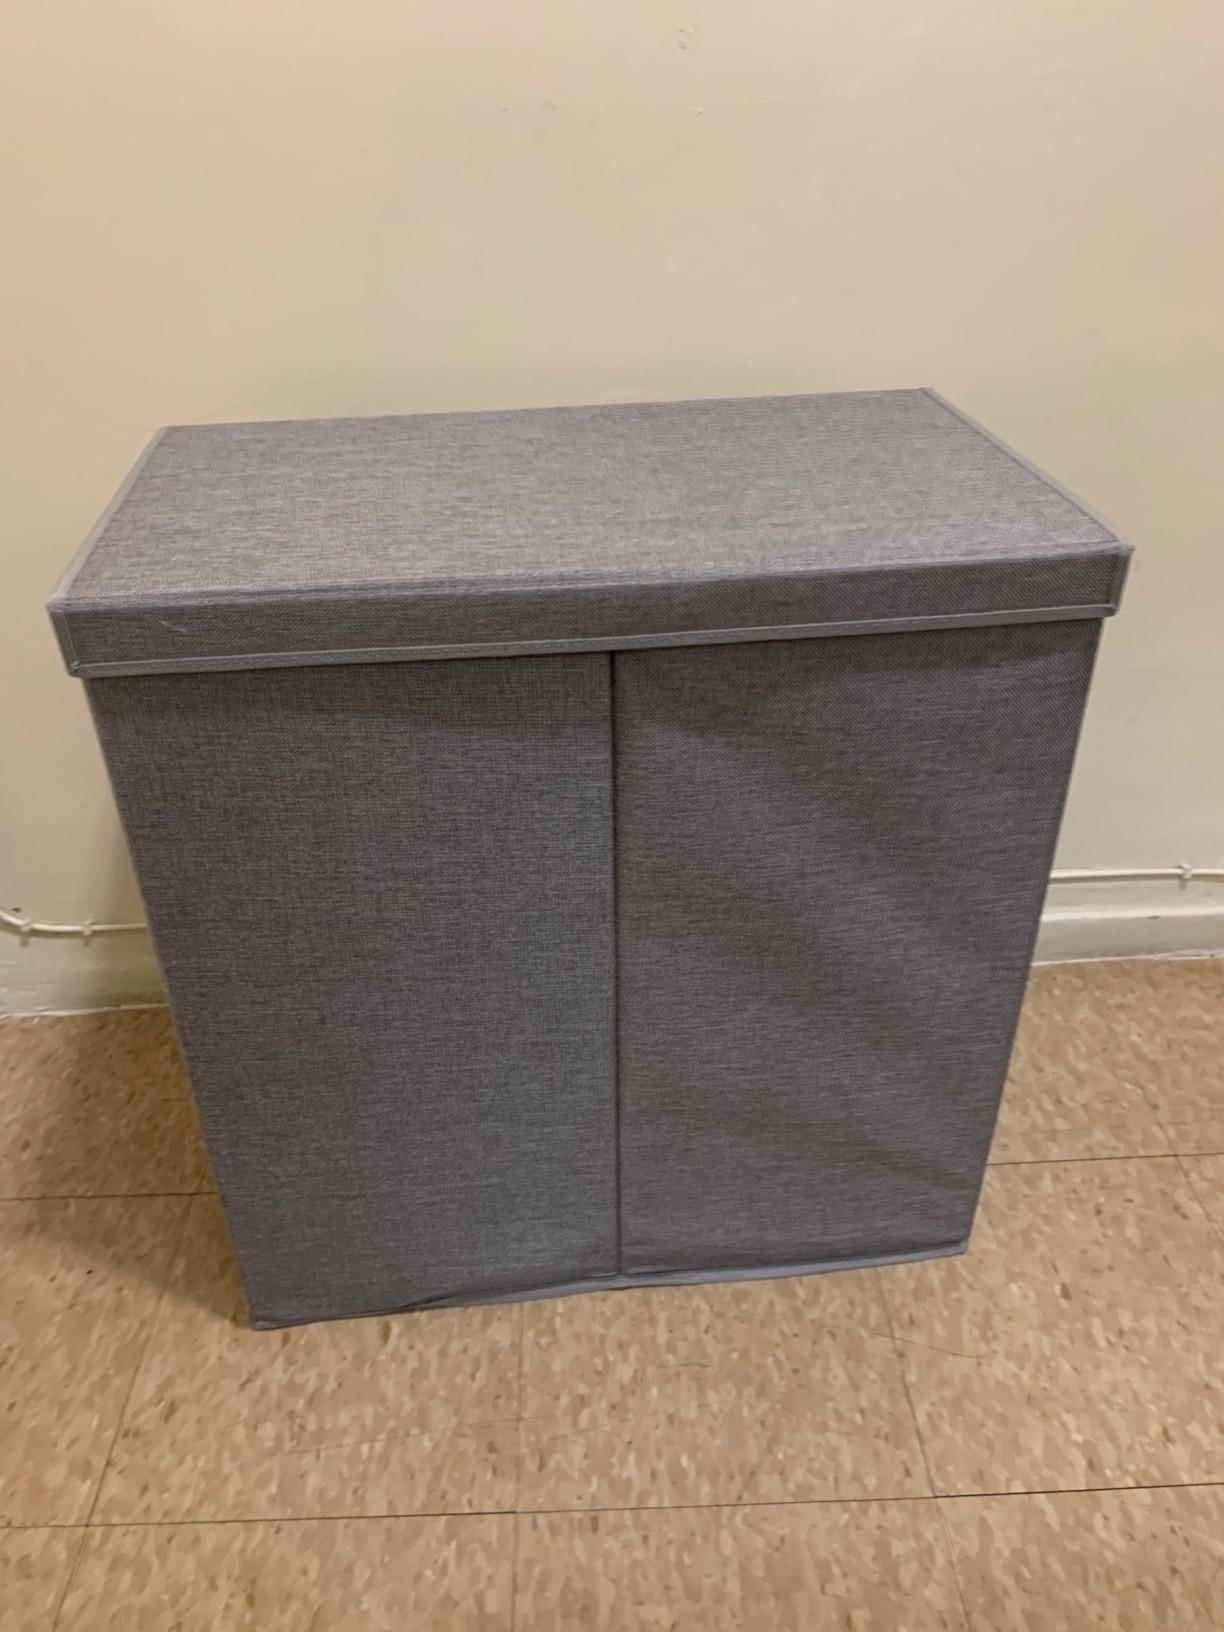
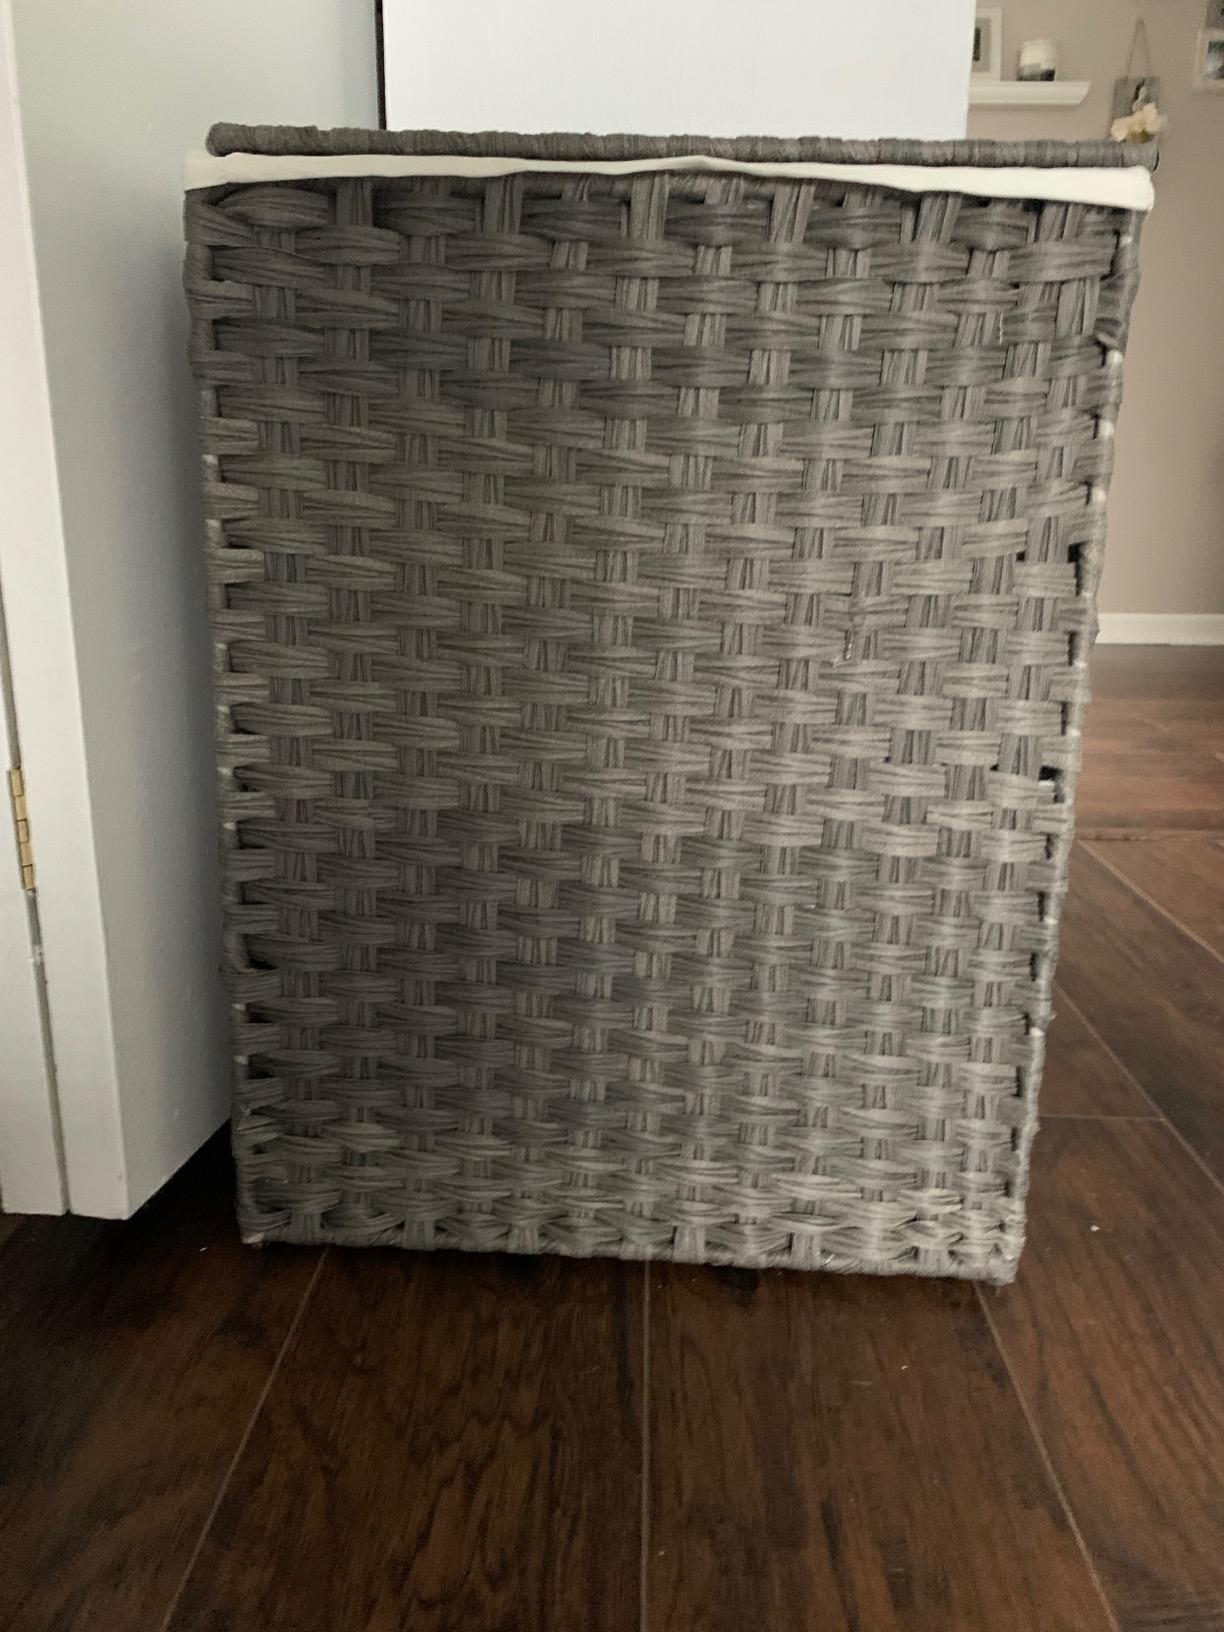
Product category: items_hamper
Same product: no